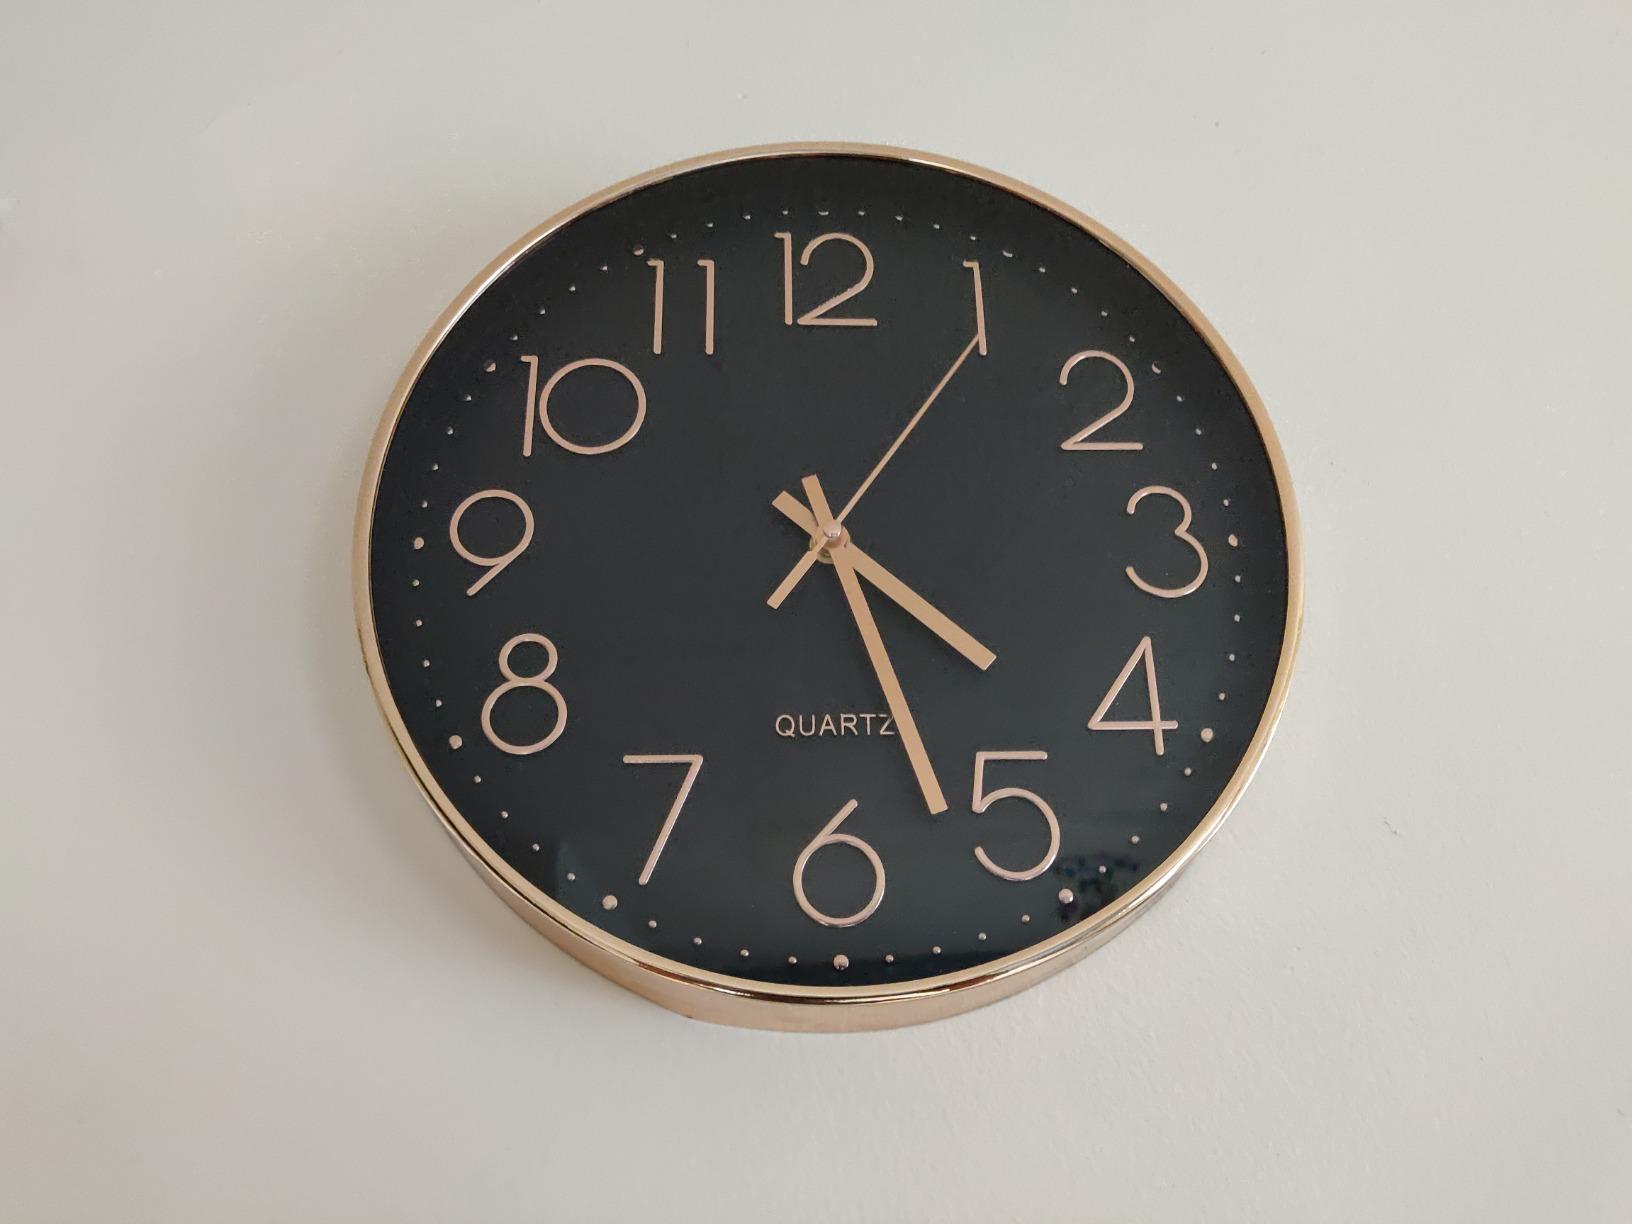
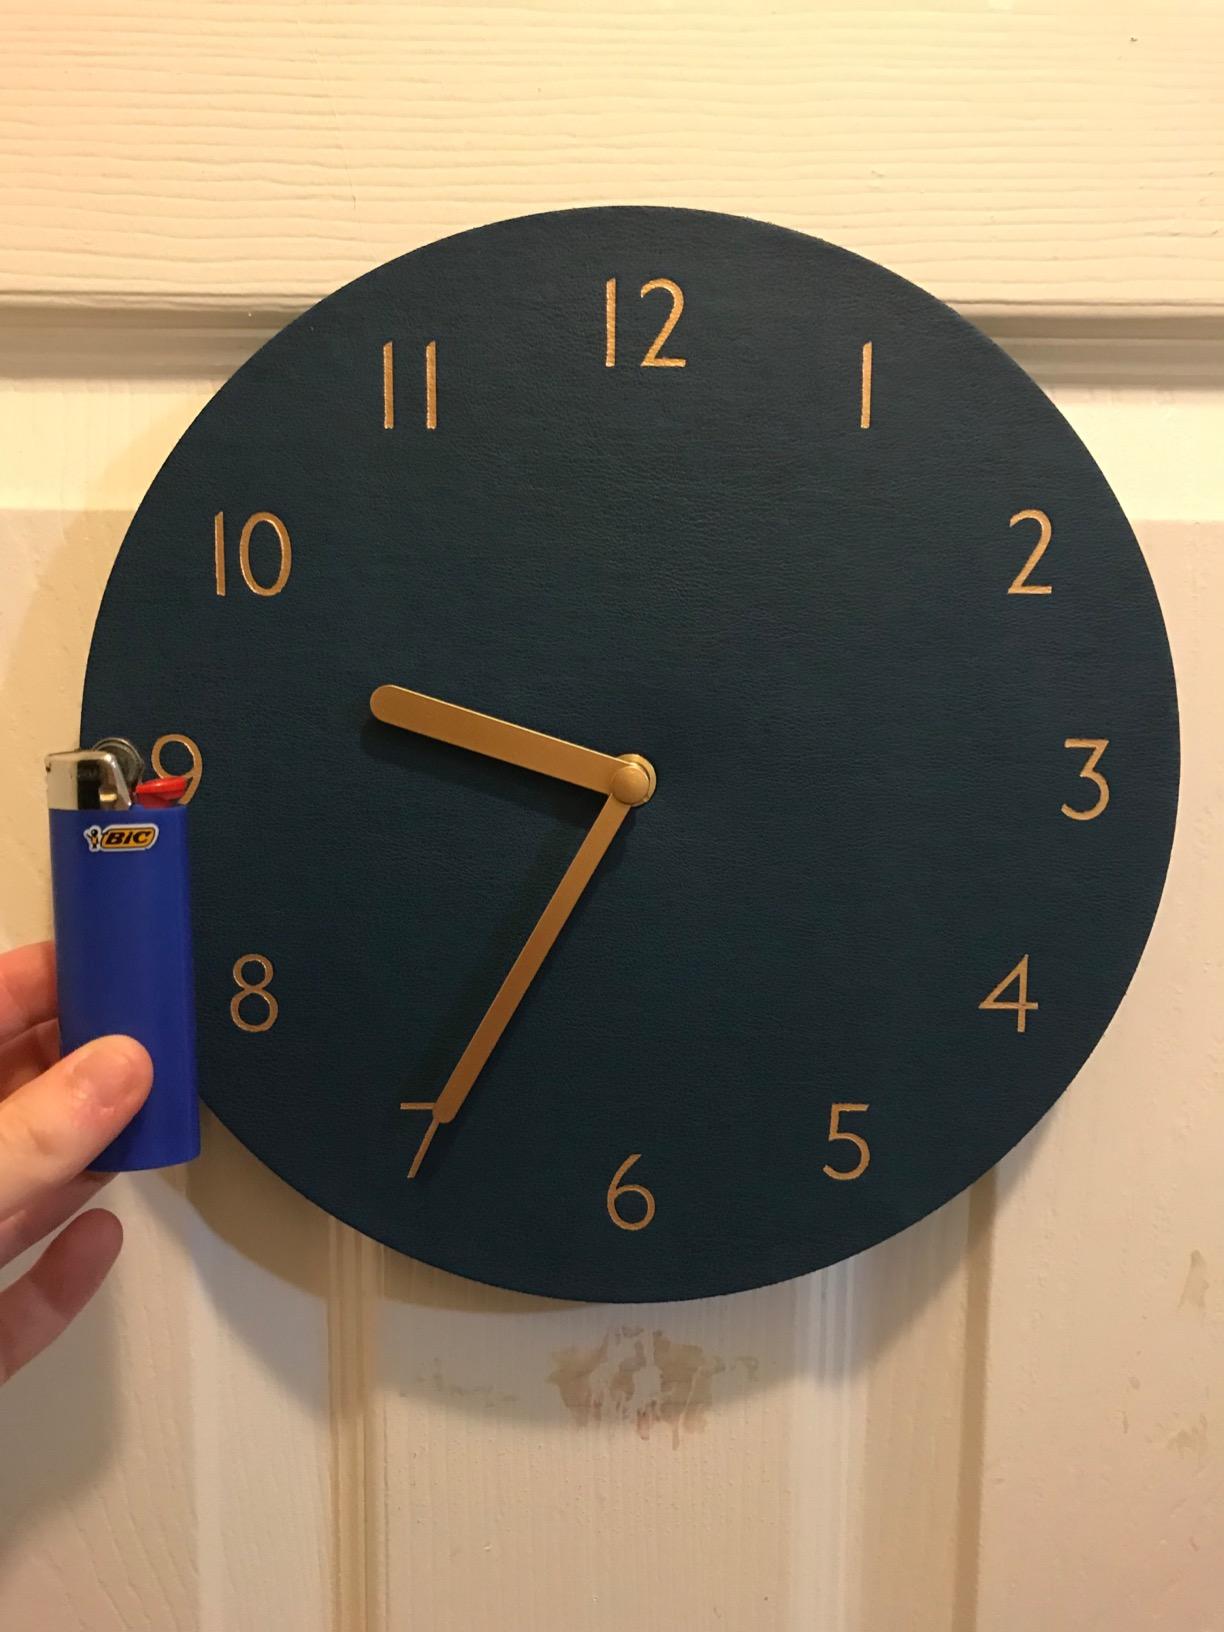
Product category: clock
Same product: no